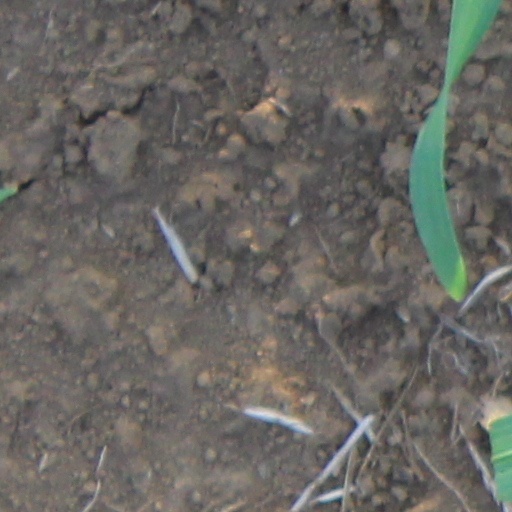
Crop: wheat